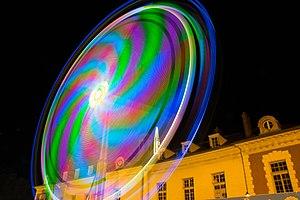
Fête foraine à Rambouillet (Yvelines, France), mai 2018.
Speed ou Booster sont des attractions de type pendule conçues respectivement par les compagnies néerlandaise KMG et italienne Far Fabbri.